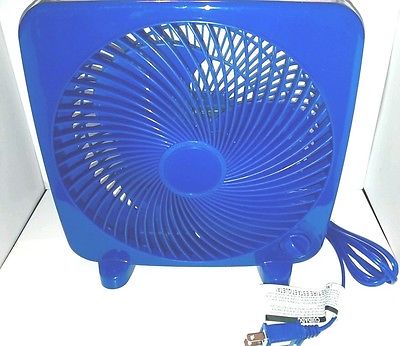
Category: fan